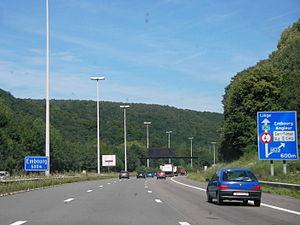
L'autoroute belge A26, surnommée «Autoroute du Soleil», est une autoroute qui part de l'A602 aux alentours du sud de Liège pour rejoindre l’A4 à l’échangeur de Neufchâteau au nord-est de Neufchâteau dans la province de Luxembourg.
Une autoroute est une voie de communication routière à chaussées séparées, réservée à la circulation à vitesse élevée des véhicules motorisés. Elle ne comporte aucun croisement à niveau et les deux sens de circulation sont séparés par un terre-plein central ou une glissière de sécurité, délimités par une bande d'arrêt d'urgence et est accessible grâce à des points aménagés à cet effet appelé échangeur, qui permet de raccorder une autre autoroute.